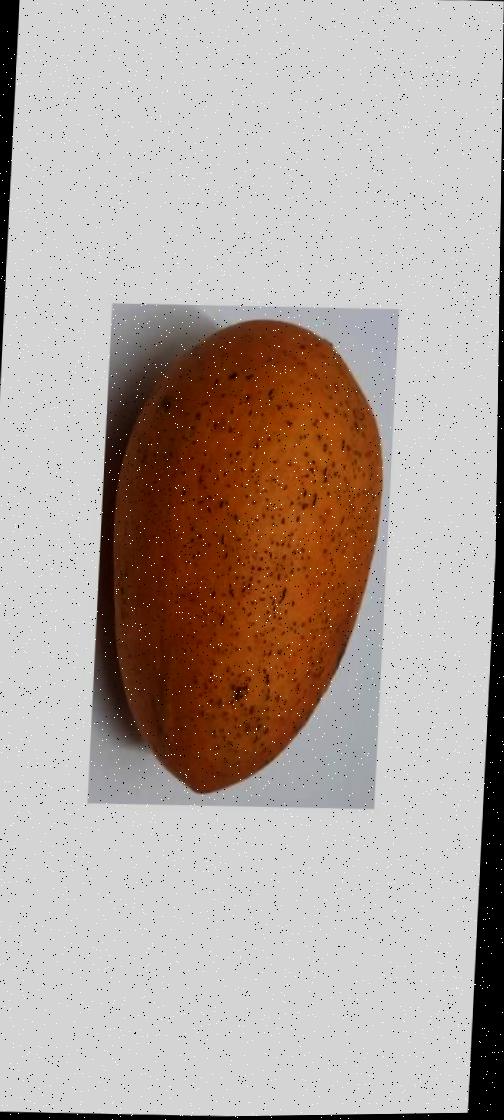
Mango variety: Ashshina Classic